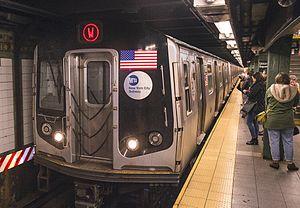
La Ligne W Broadway Local est une ligne du métro de New York. Sa couleur est le jaune car elle emprunte la BMT Broadway Line à Manhattan. Son circuit relie Astoria-Ditmars Boulevard dans le Queens à Whitehall Street située à Manhattan. La ligne W ne fonctionne qu'en semaine entre 06 h 00 et 21 h 50 ce qui correspond au début et à la fin des heures de pointe, et les métros de la ligne circule en omnibus sur l'ensemble de leur circuit. Plus rarement, une desserte en direction de et depuis Gravesend-86th Street dans le Queens était proposée au tout début et à la fin du service, alors que les métros quittaient ou rentraient au Coney Island Complex, qui est le dépôt de tous les métros de la ville.